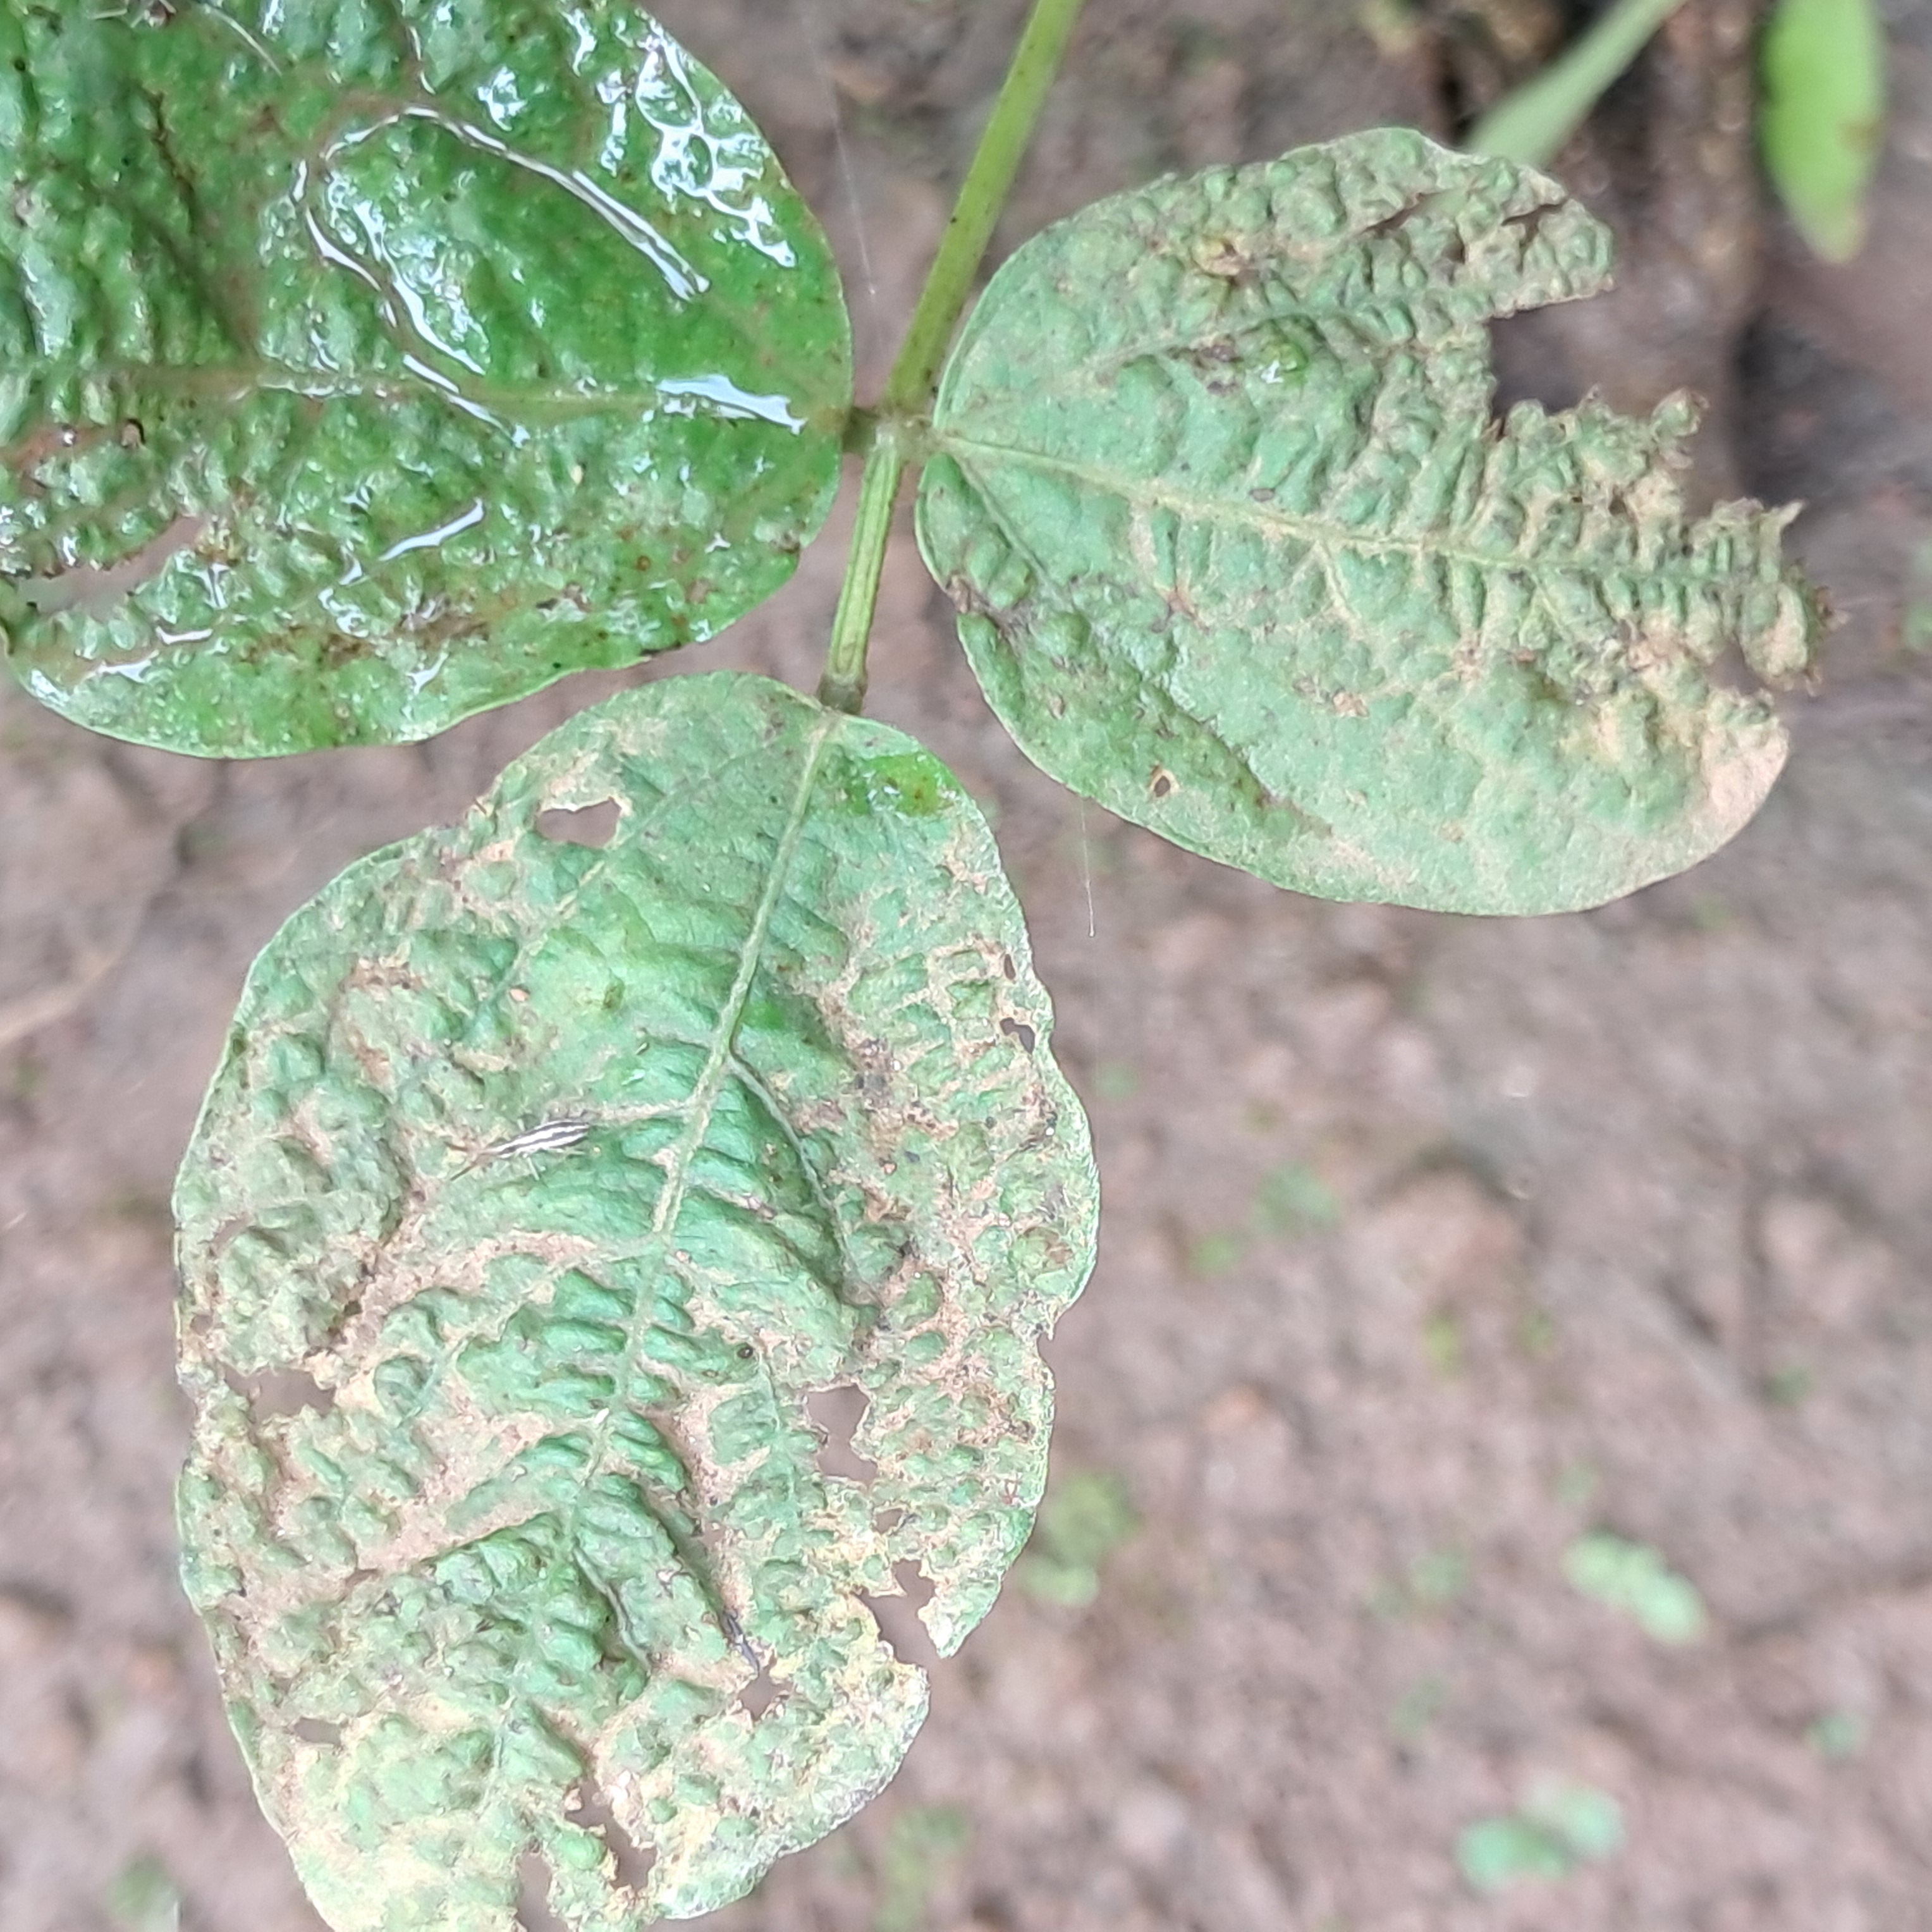
Label: Mosaic